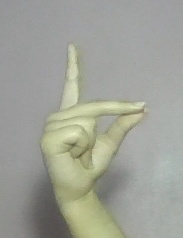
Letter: ta